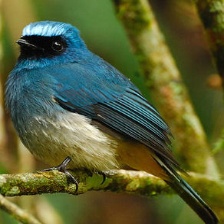
Species: INDIGO FLYCATCHER
Scientific name: EUMYIAS INDIGO